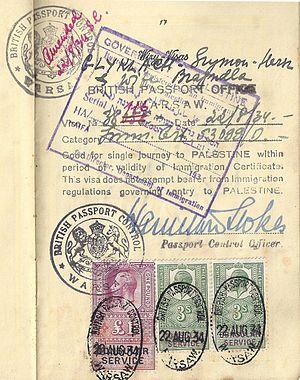
Les noms de Palestine mandataire, ou Palestine sous mandat britannique, désignent le statut politique proposé par la Société des Nations en Palestine en 1920 et établi à partir de 1923.